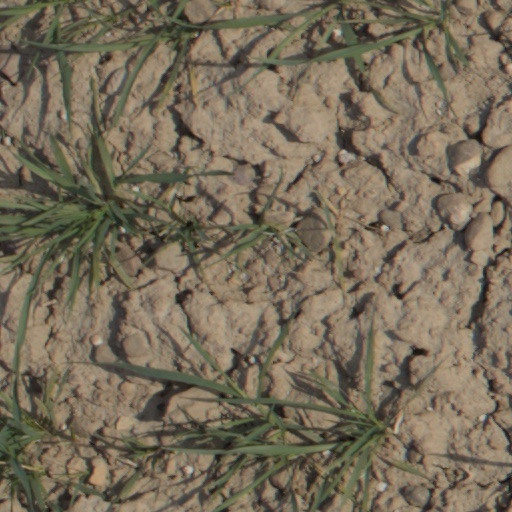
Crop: wheat